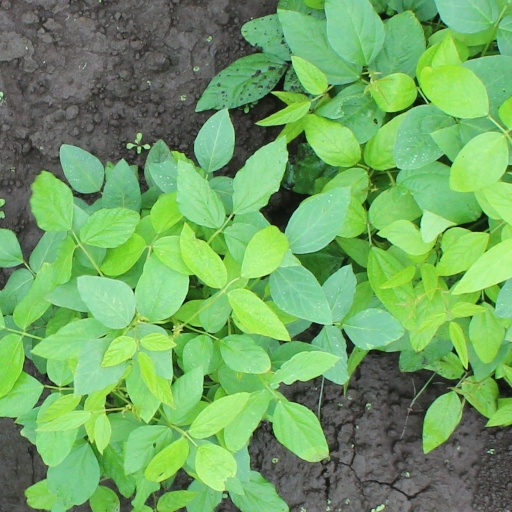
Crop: soybean